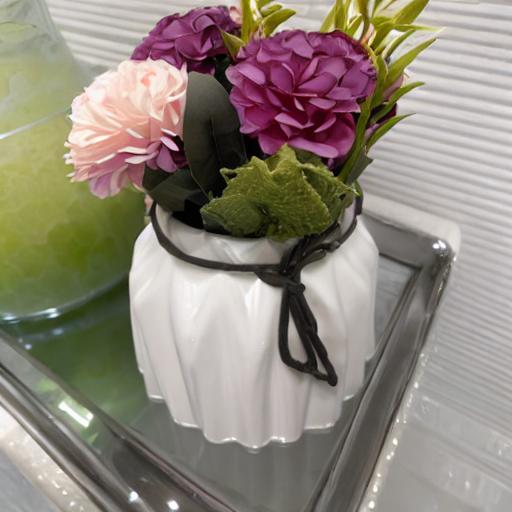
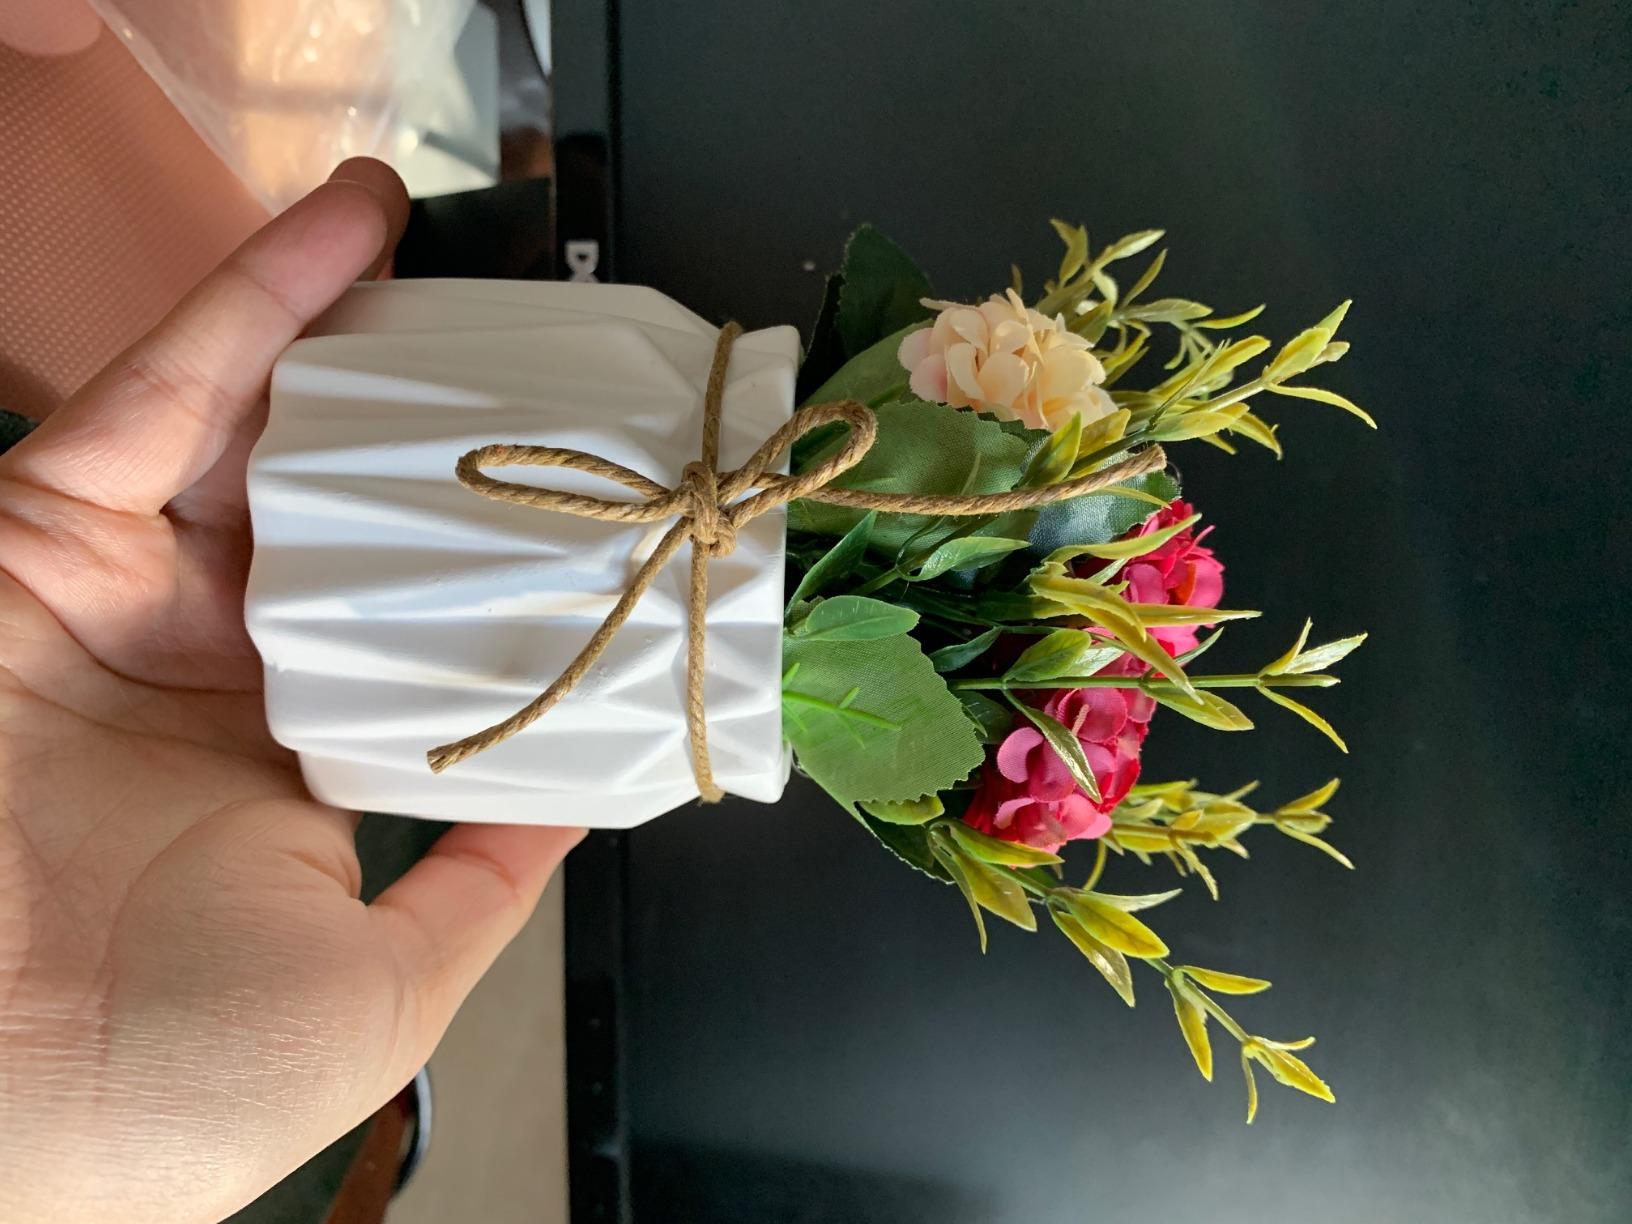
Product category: vase
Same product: no